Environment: real
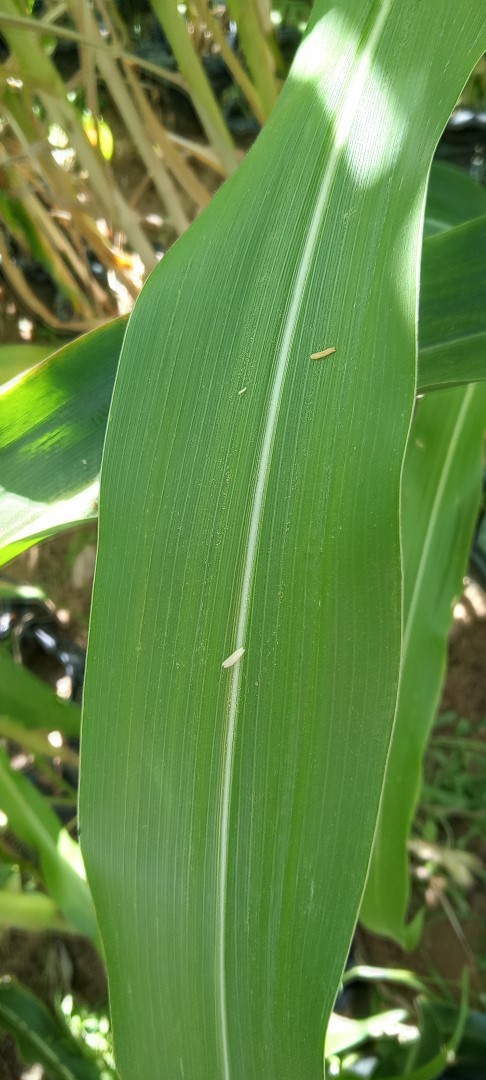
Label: healthy